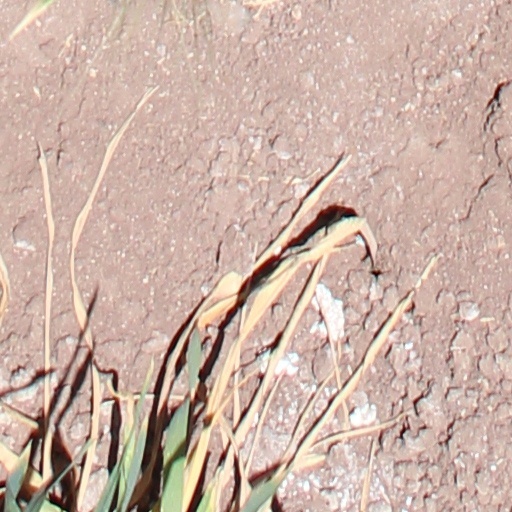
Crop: wheat